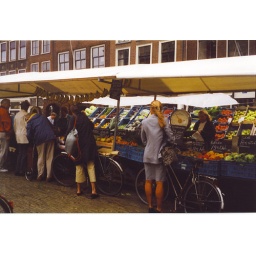
More shots of market day in Delft. Lots of good fruits and veggies.